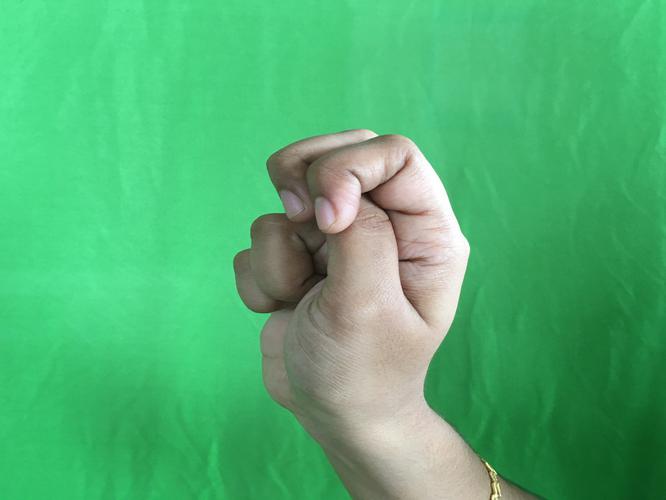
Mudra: Katakamukha_2
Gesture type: single_hand